Ikunoya Station

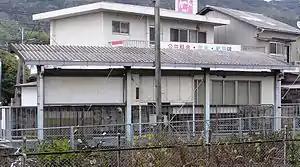
Ikunoya Station in January 2008

is a passenger railway station located in the city of Kudamatsu, Yamaguchi Prefecture, Japan. It is operated by the West Japan Railway Company (JR West).